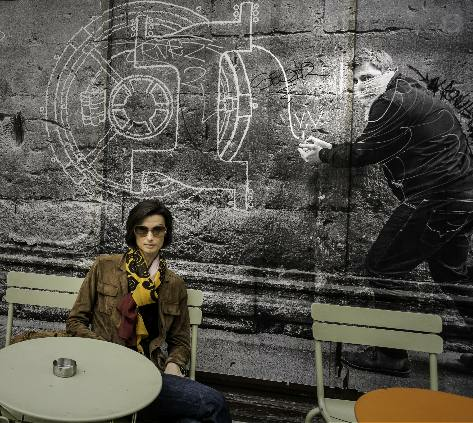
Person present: Yes